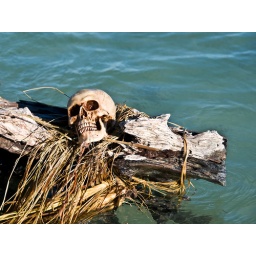
Skull in a bed of grass on driftwood